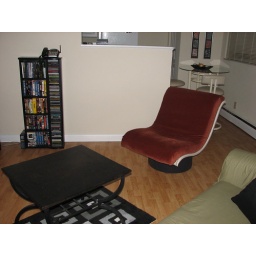
Grandma's old chair and a $4 garage sale table (expertly painted by Natalie).